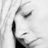
Emotion: sad